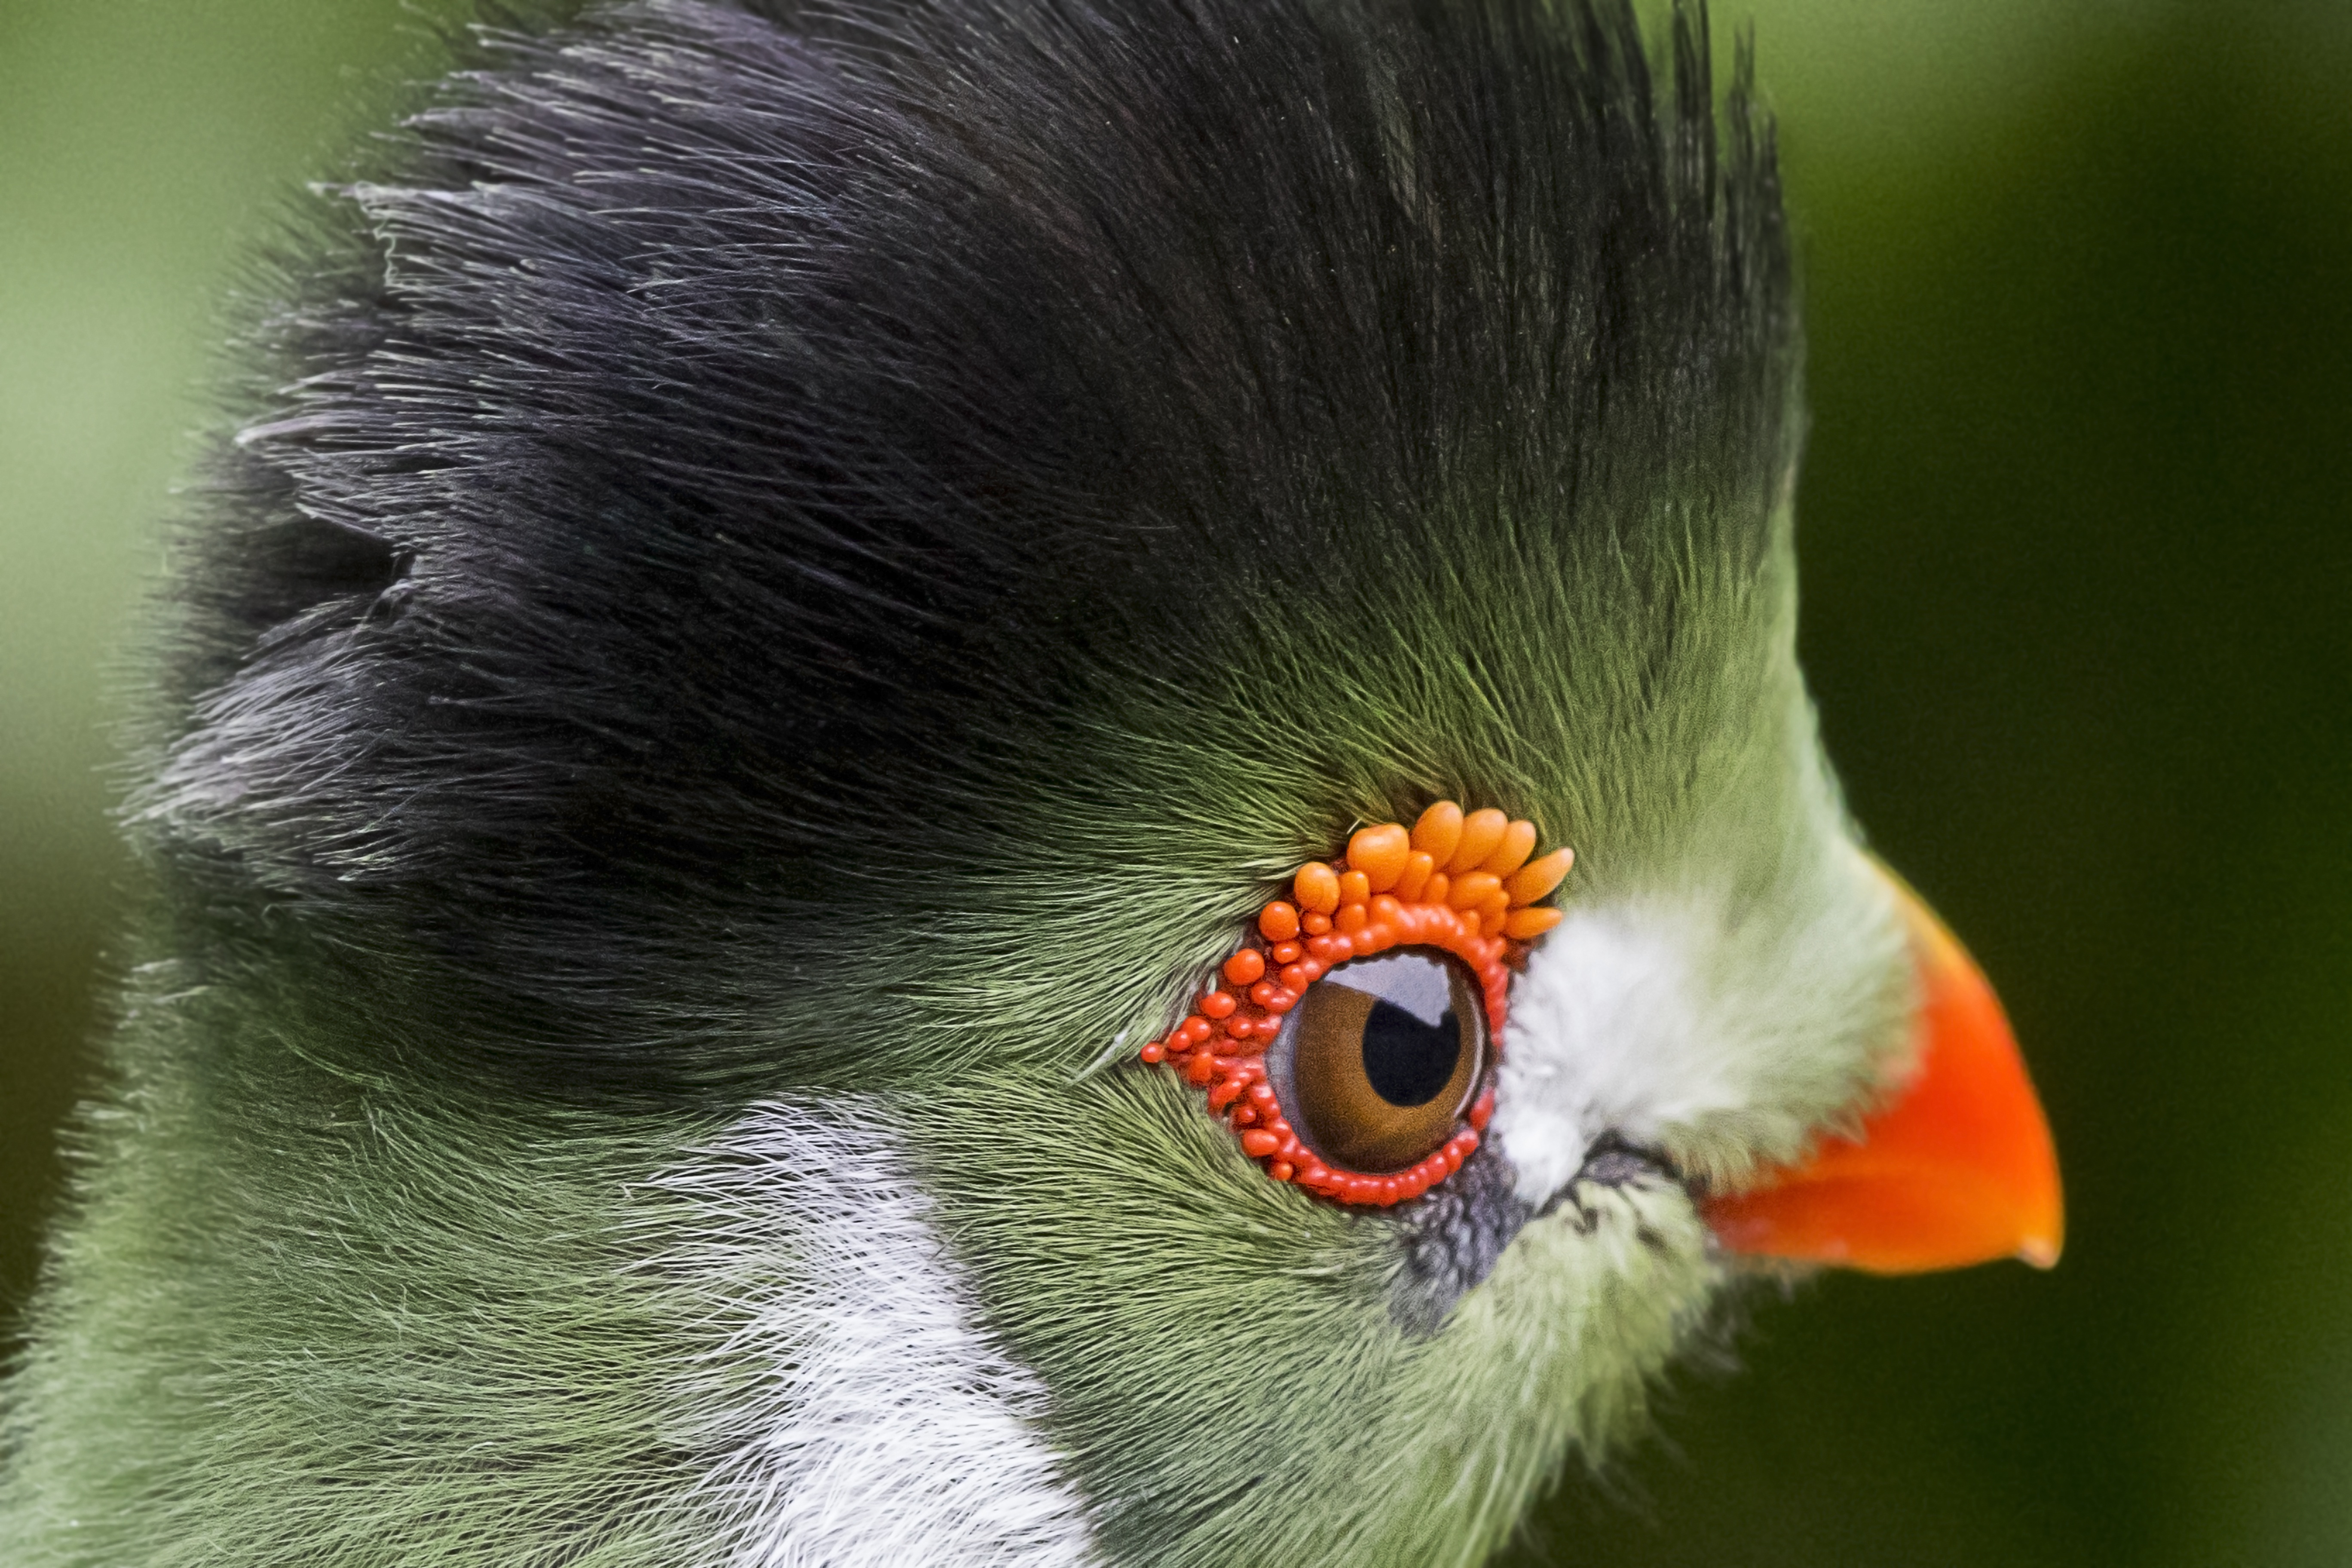
bird, flower, animal, cute, wildlife, green, beak, avian, fauna, plumage, close up, vertebrate, parrot, macro photography, perching bird, turaco